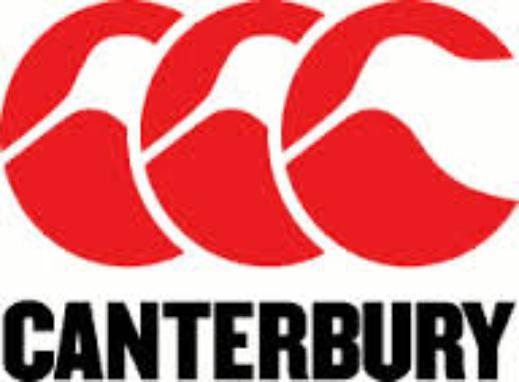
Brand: Canterbury
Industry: Clothes